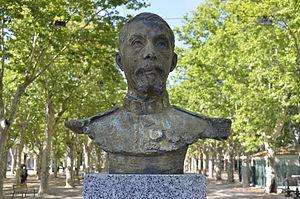
Buste à Marseillan, son village natal, du général Pierre Auguste Roques (1856-1920), ministre de la guerre en 1916.
Pierre Auguste Roques, né à Marseillan le 28 décembre 1856 et mort à Saint-Cloud le 26 février 1920, est un général français, l'un des premiers organisateurs de l'aviation militaire française.
Cet article recense les œuvres d'art dans l'espace public de l'Hérault, en France.